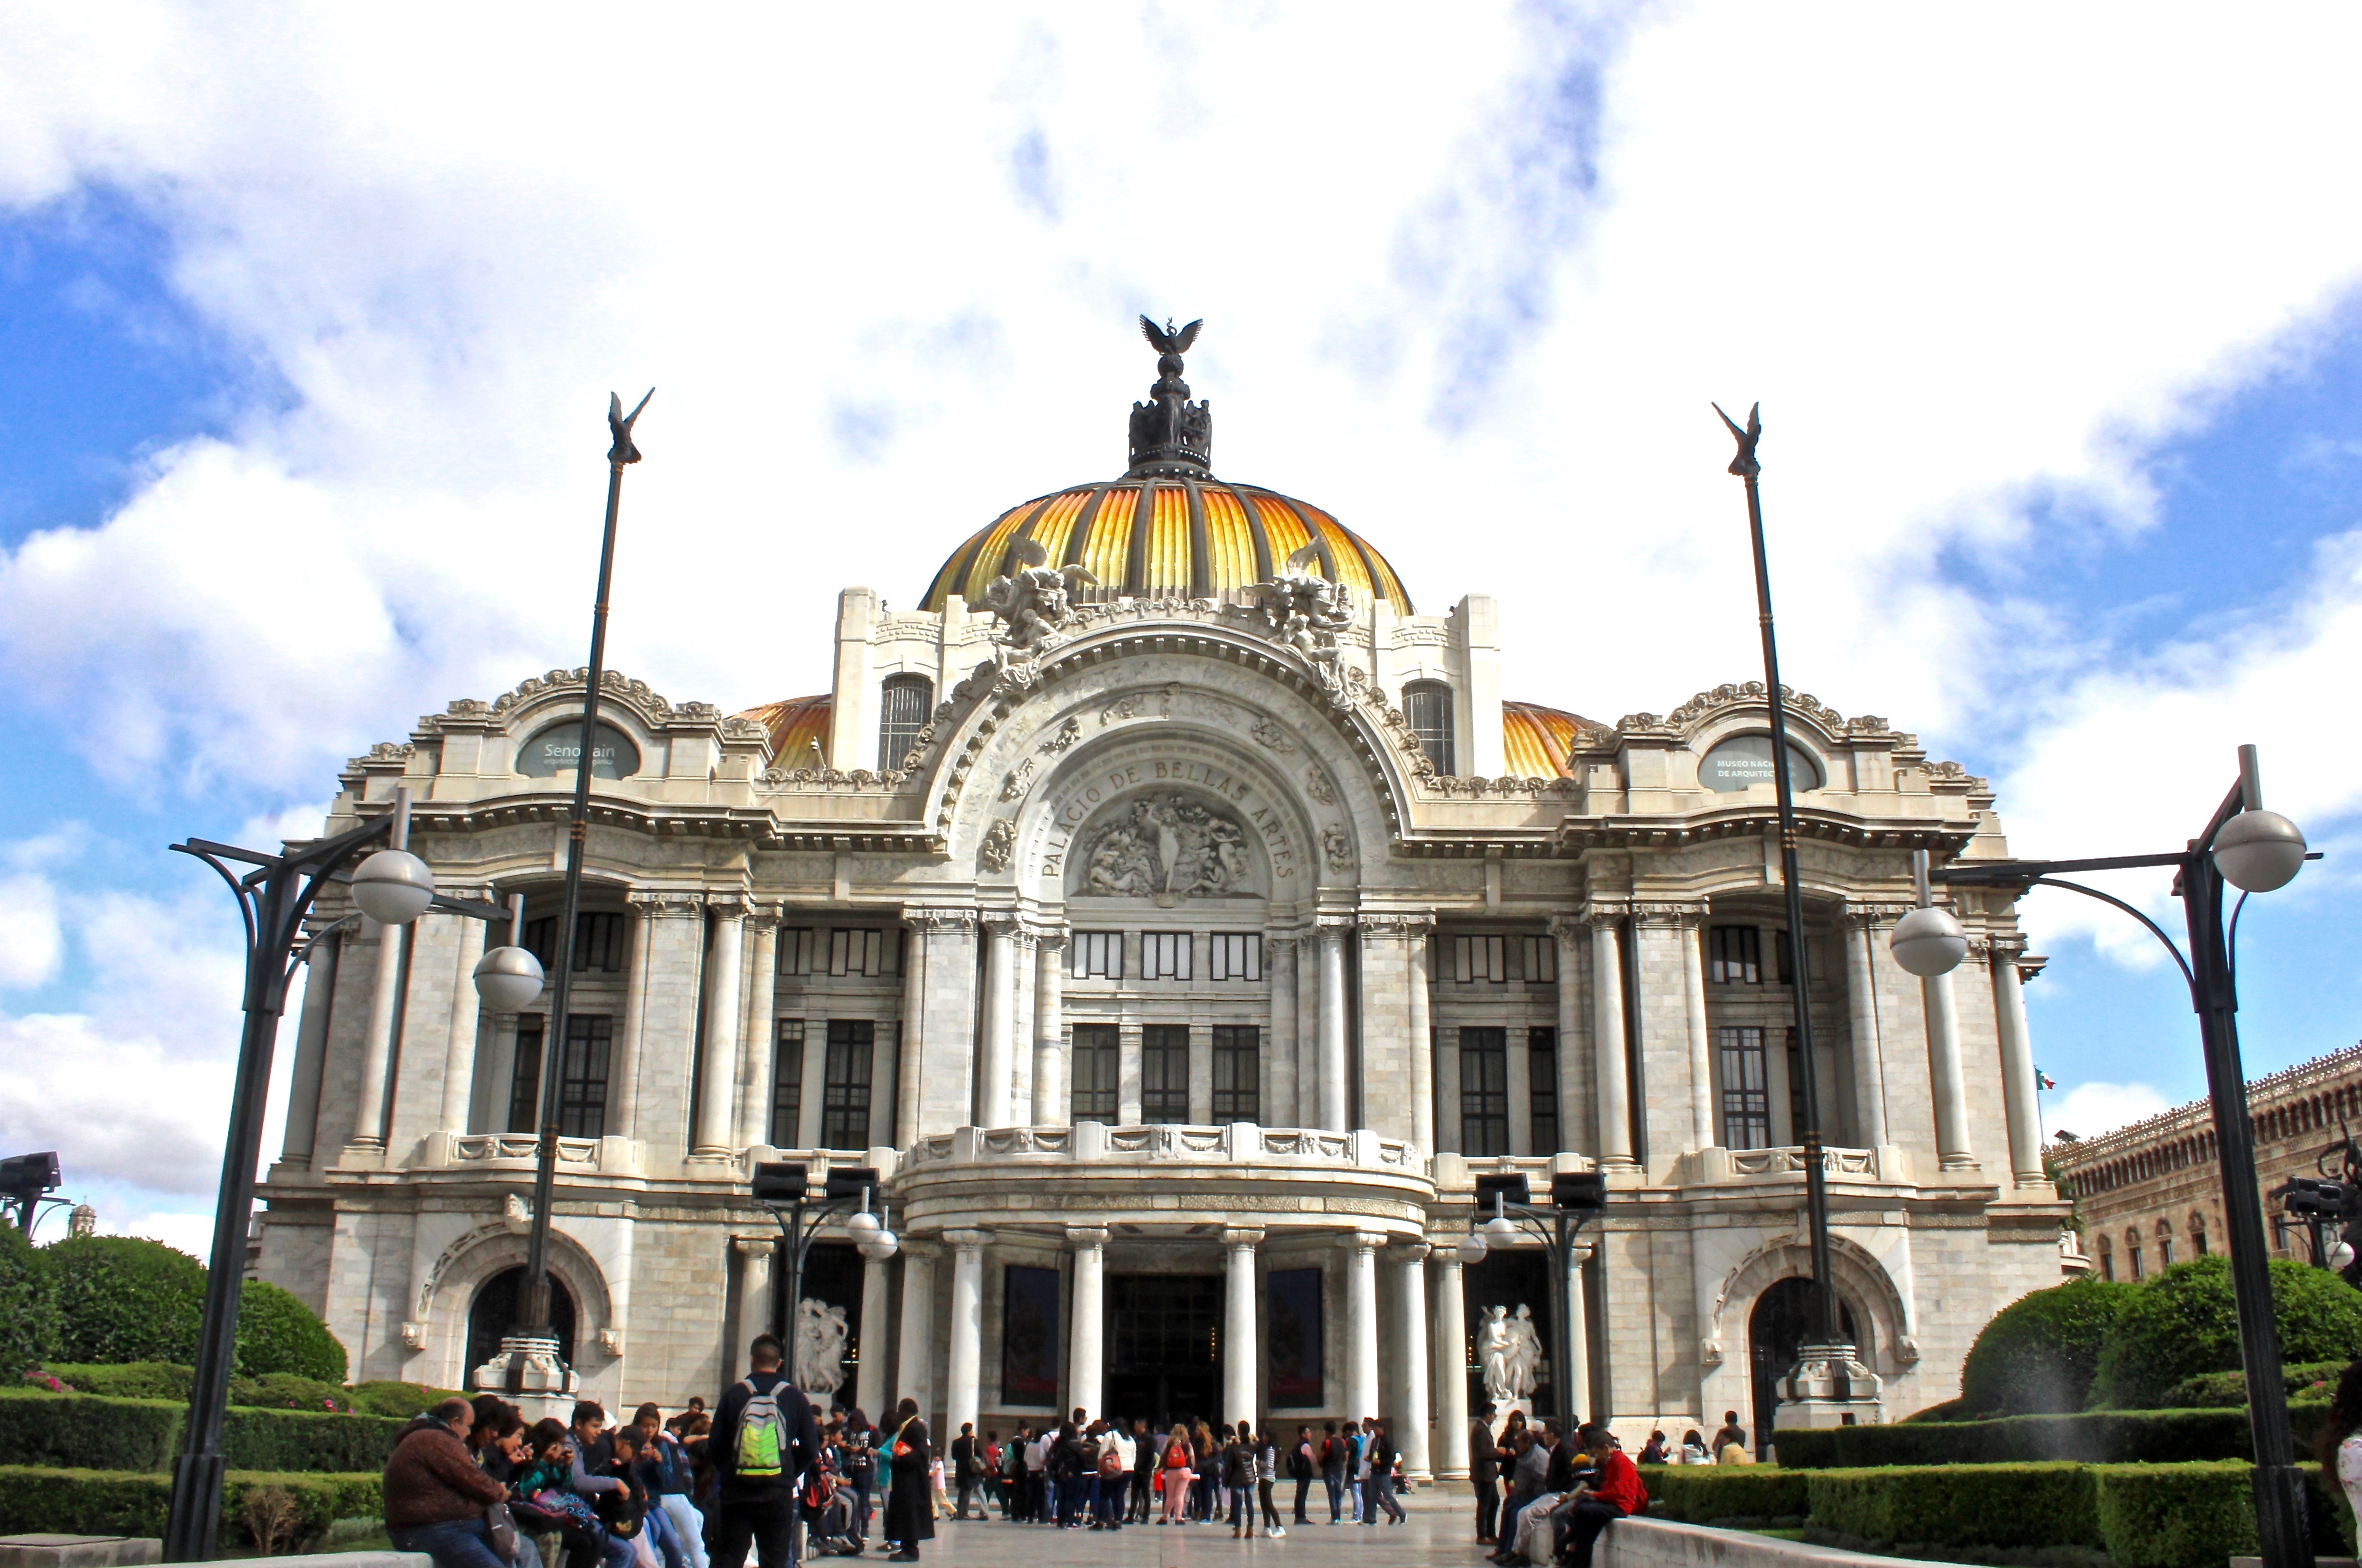
music, building, palace, city, dance, museum, opera, plaza, landmark, church, cathedral, place of worship, painting, events, sculpture, theatre, literature, mexico, synagogue, basilica, dome, cultural, fine arts, exhibitions, palacio bellas artes